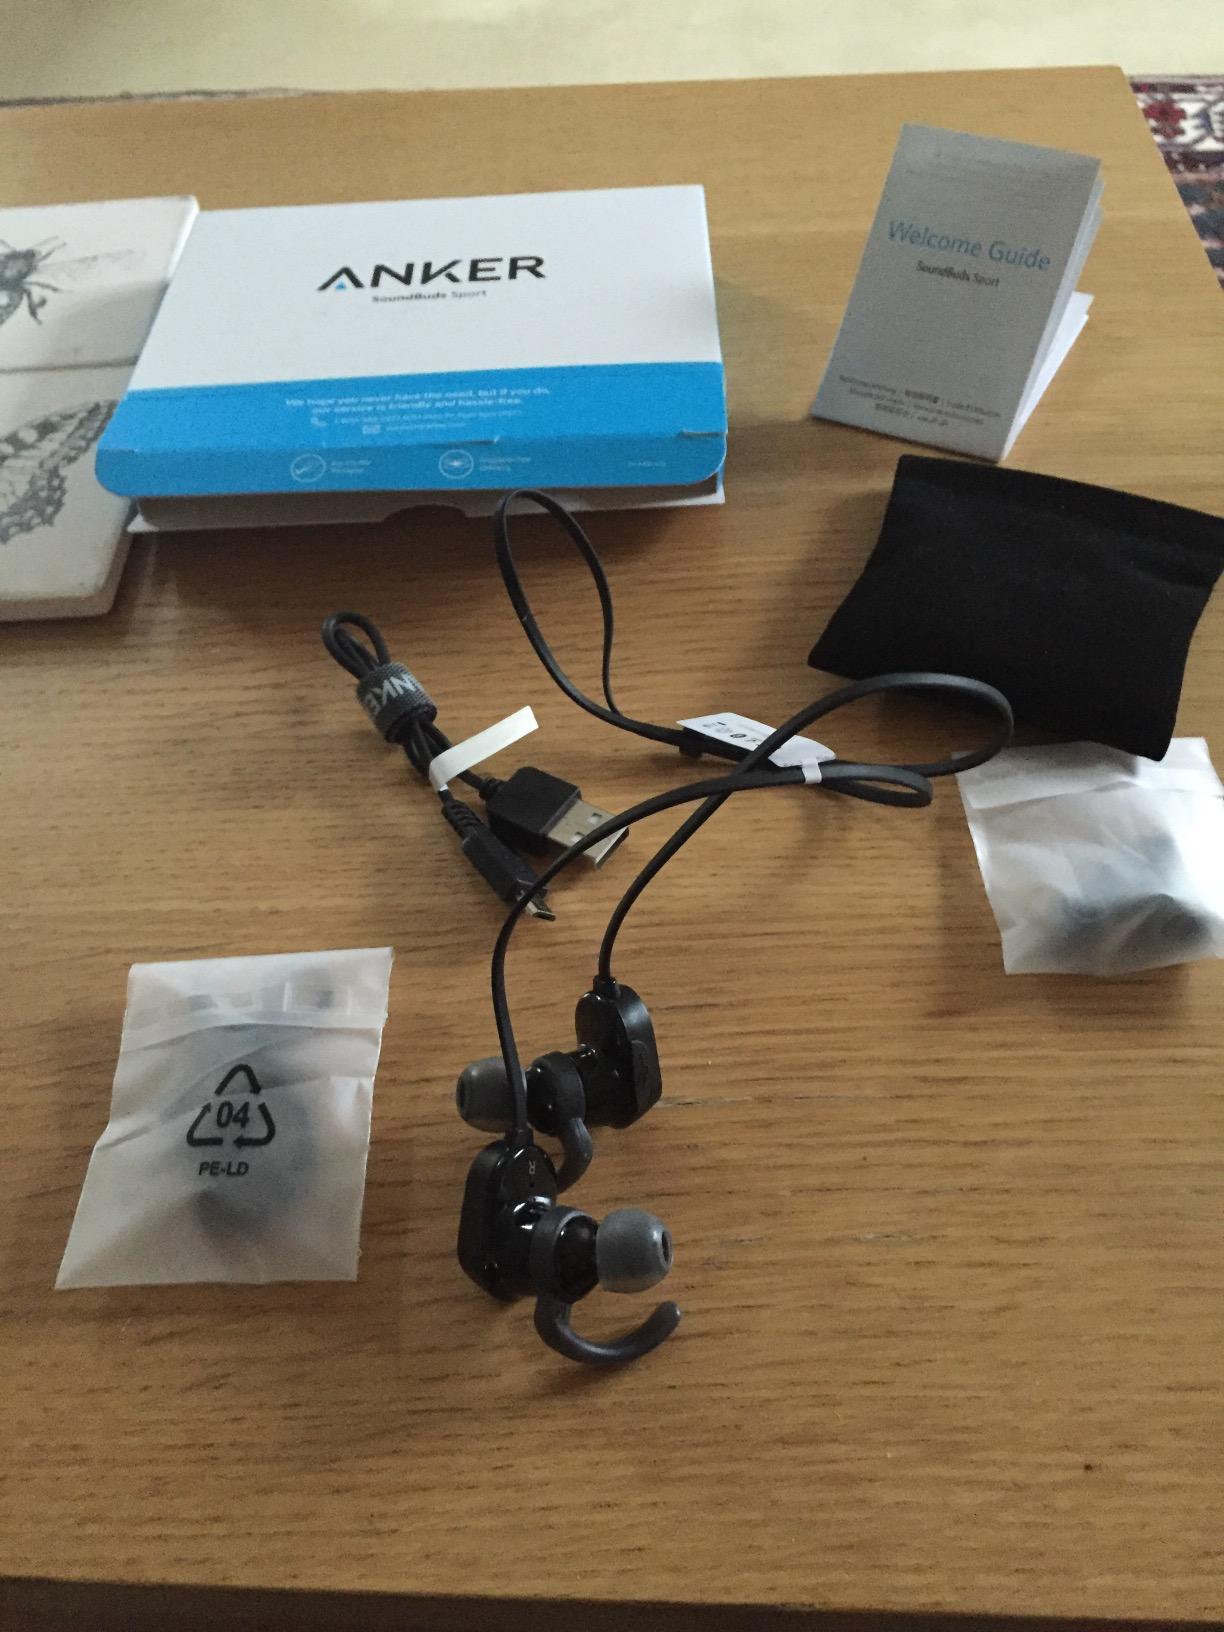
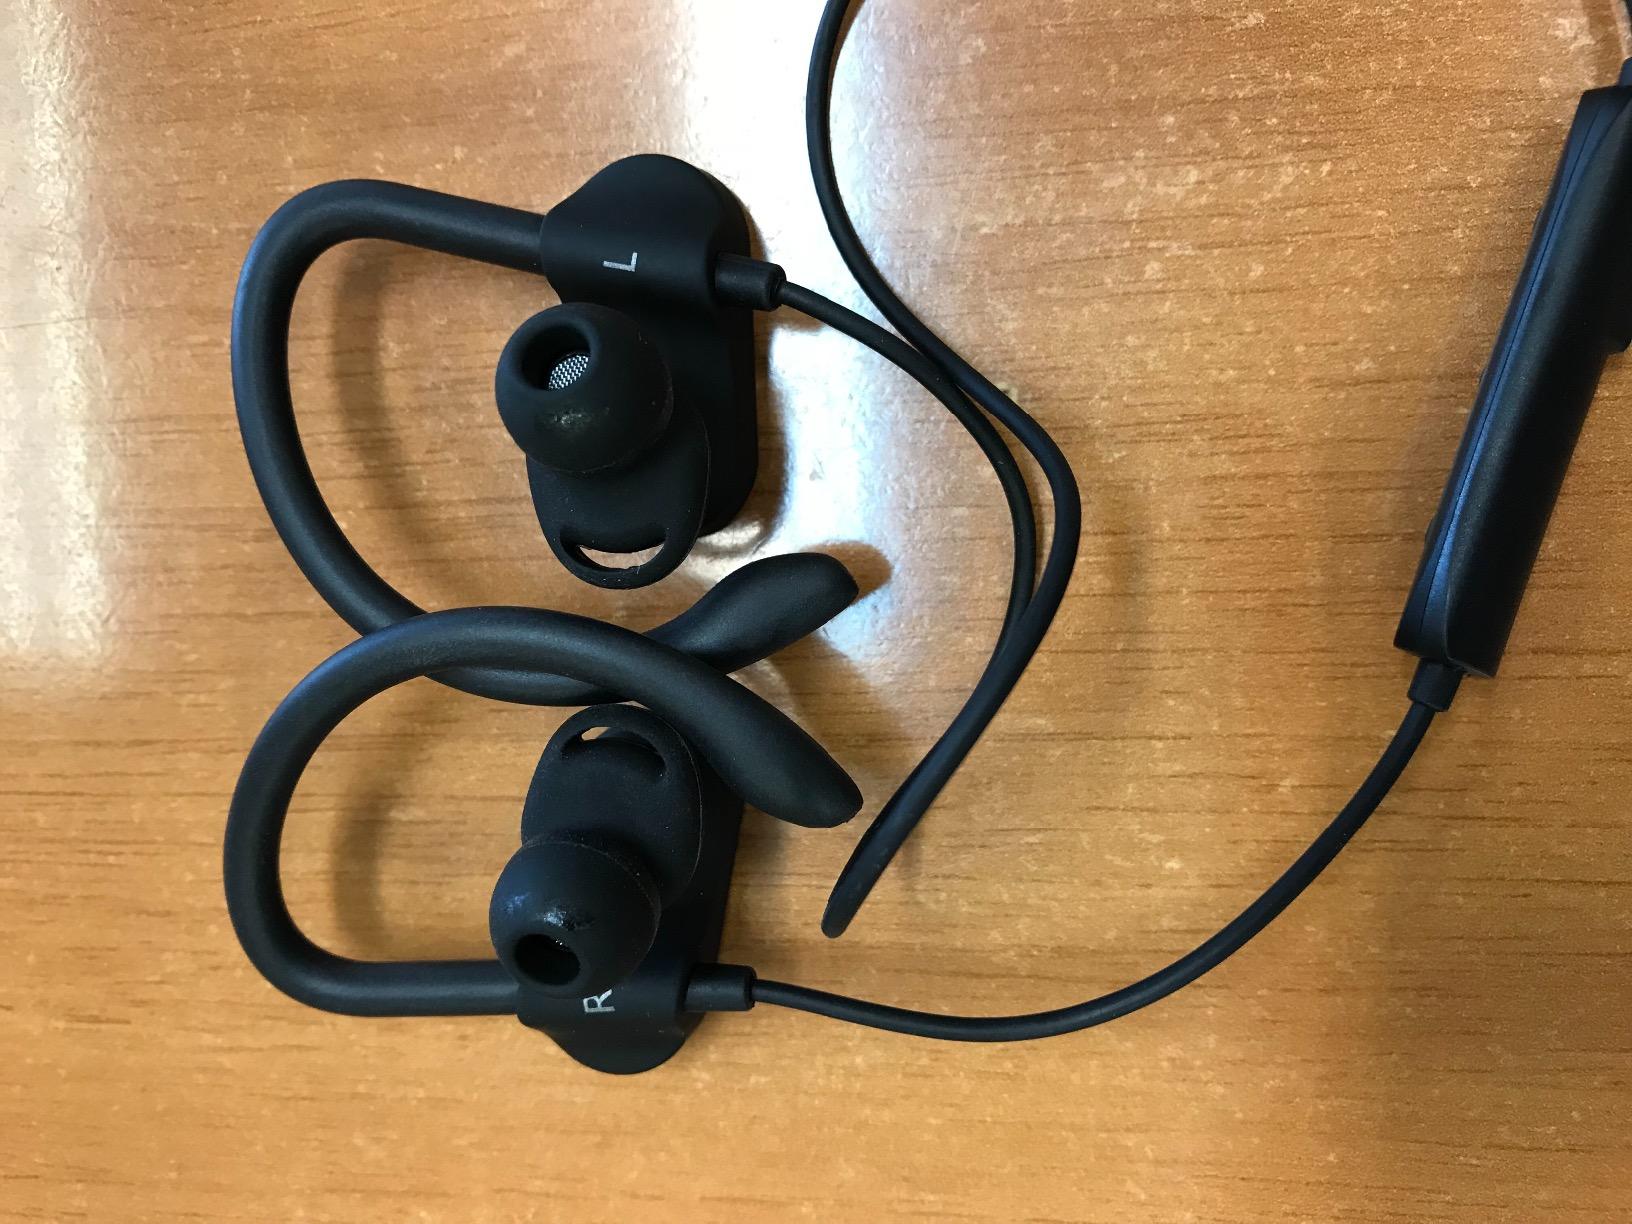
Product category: headphones
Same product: no